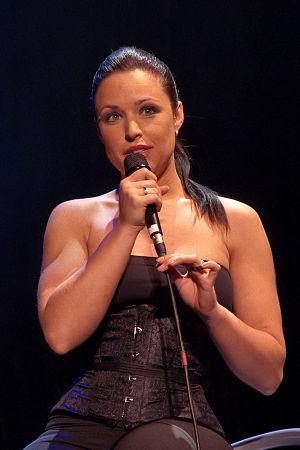
N'oubliez pas les paroles !, parfois abrégé NOPLP, est un jeu télévisé français, diffusé en France, de façon bi-quotidienne, sur France 2, depuis le 15 décembre 2007 et en Belgique, sur La Deux, depuis le 2 septembre 2019. Il est présenté par Nagui depuis son lancement et produit par la société Air Productions.
Natasha St-Pier, de son vrai nom Natasha Saint-Pierre, est une chanteuse et animatrice canadienne, d'origines acadienne, bretonne et italienne, née le 10 février 1981 à Bathurst, au Nouveau-Brunswick.
Voici une liste de personnes nées dans la province canadienne du Nouveau-Brunswick: